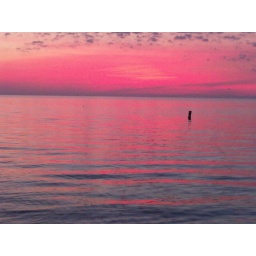
Nature's light show fills the entire dome of the sky and the water below